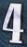
Number: 4